Chamberí (Madrid Metro)

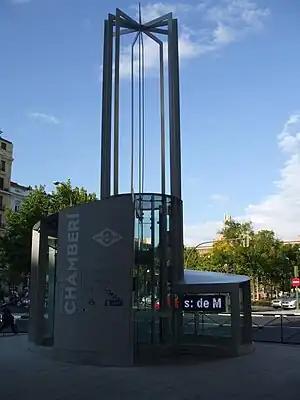
Ground-level entrance of the "Estación de Chamberí"

Chamberí is a defunct metro station on the Line 1 of the Madrid Metro. Being one of the original 8 metro stops of the Madrid Metro, the station has been closed since 22 May 1966 and has been operating as a museum since 2008.